Loro Munu

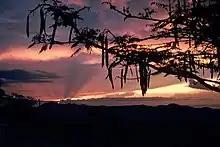
Land of the setting sun - Sunset in Atsabe (Ermera)

Loro Munu refers to the western part of East Timor. In the past, the name was used for the western part of the island of Timor, as "Loro Munu" means setting sun or simply west.